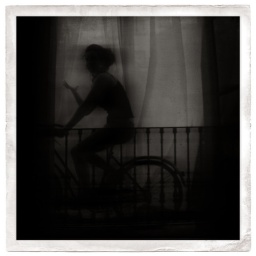
girl by bike